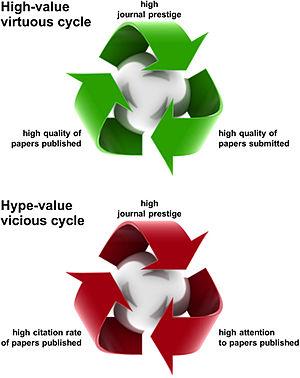
Le classement des revues scientifiques réfère à l'évaluation et la hiérarchisation des revues scientifiques selon différents critères tels l'existence et la constitution d'un comité de lecture, le nombre de citations par d'autres chercheurs du domaine des articles publiés, le prestige des auteurs et de la publication, etc.